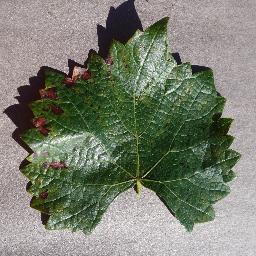
Label: Grape___Esca_(Black_Measles)